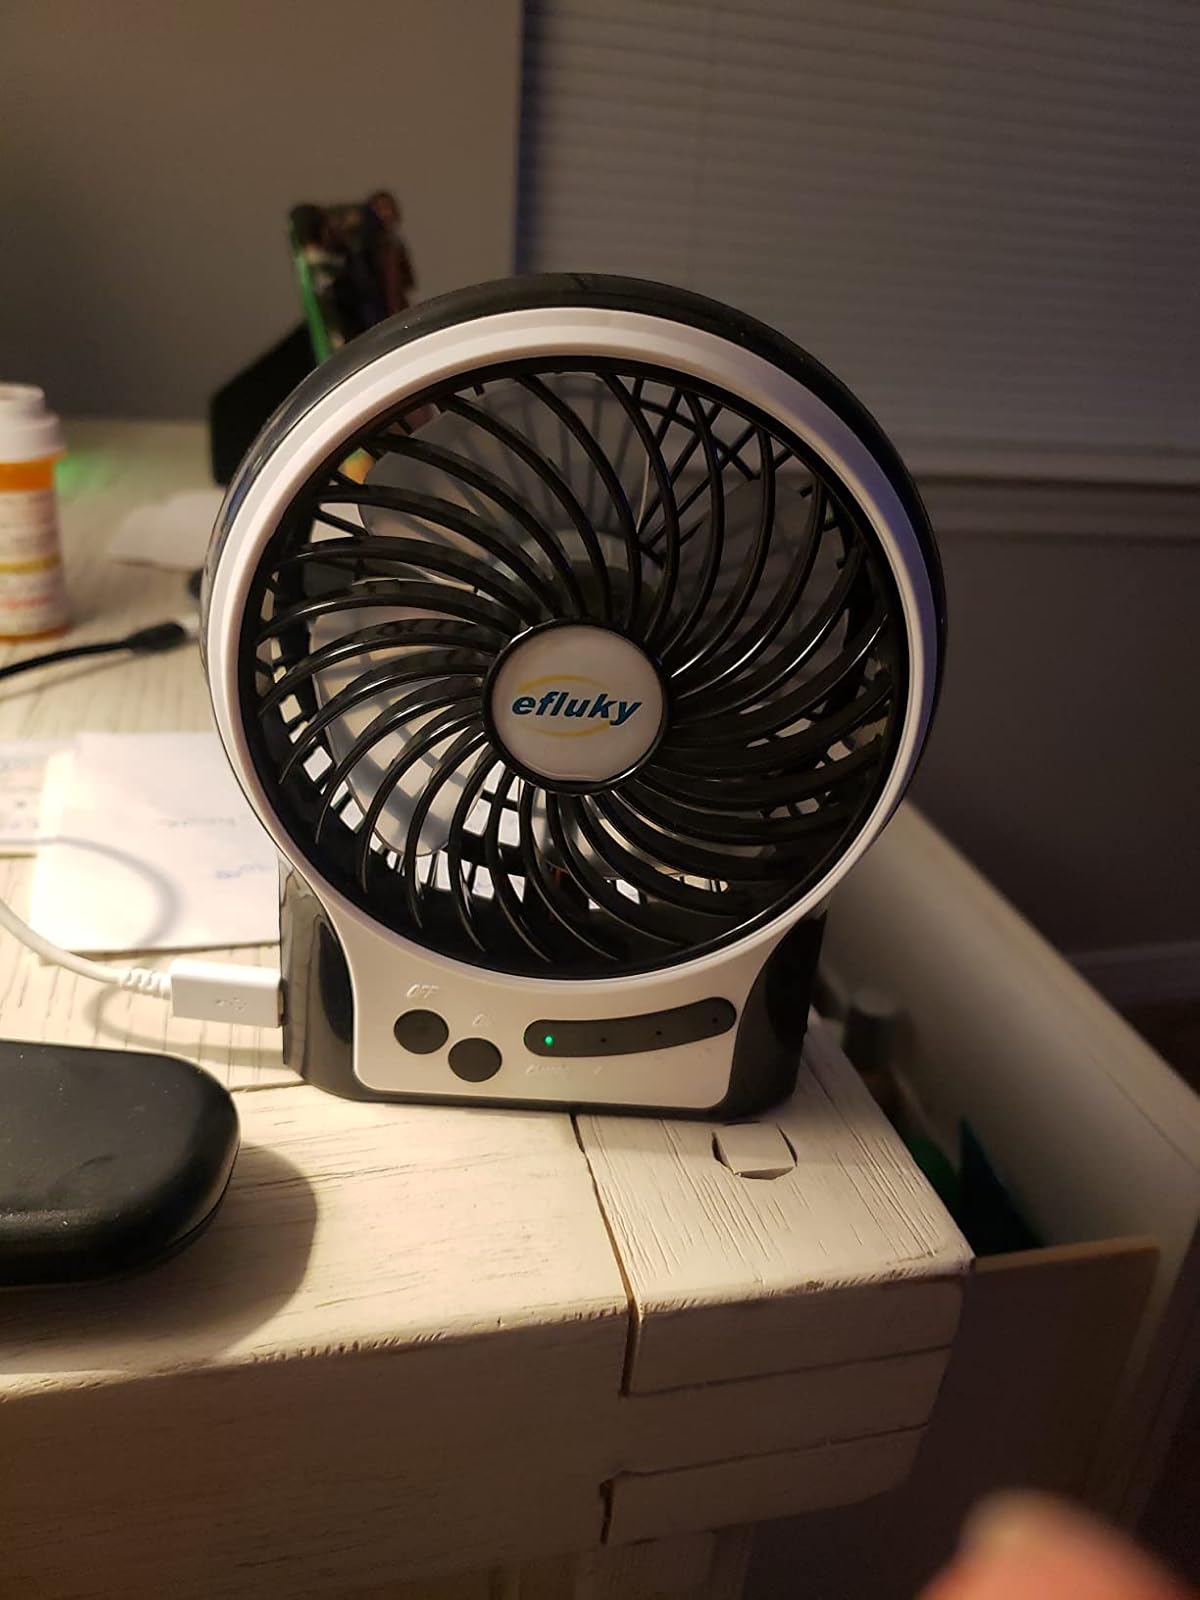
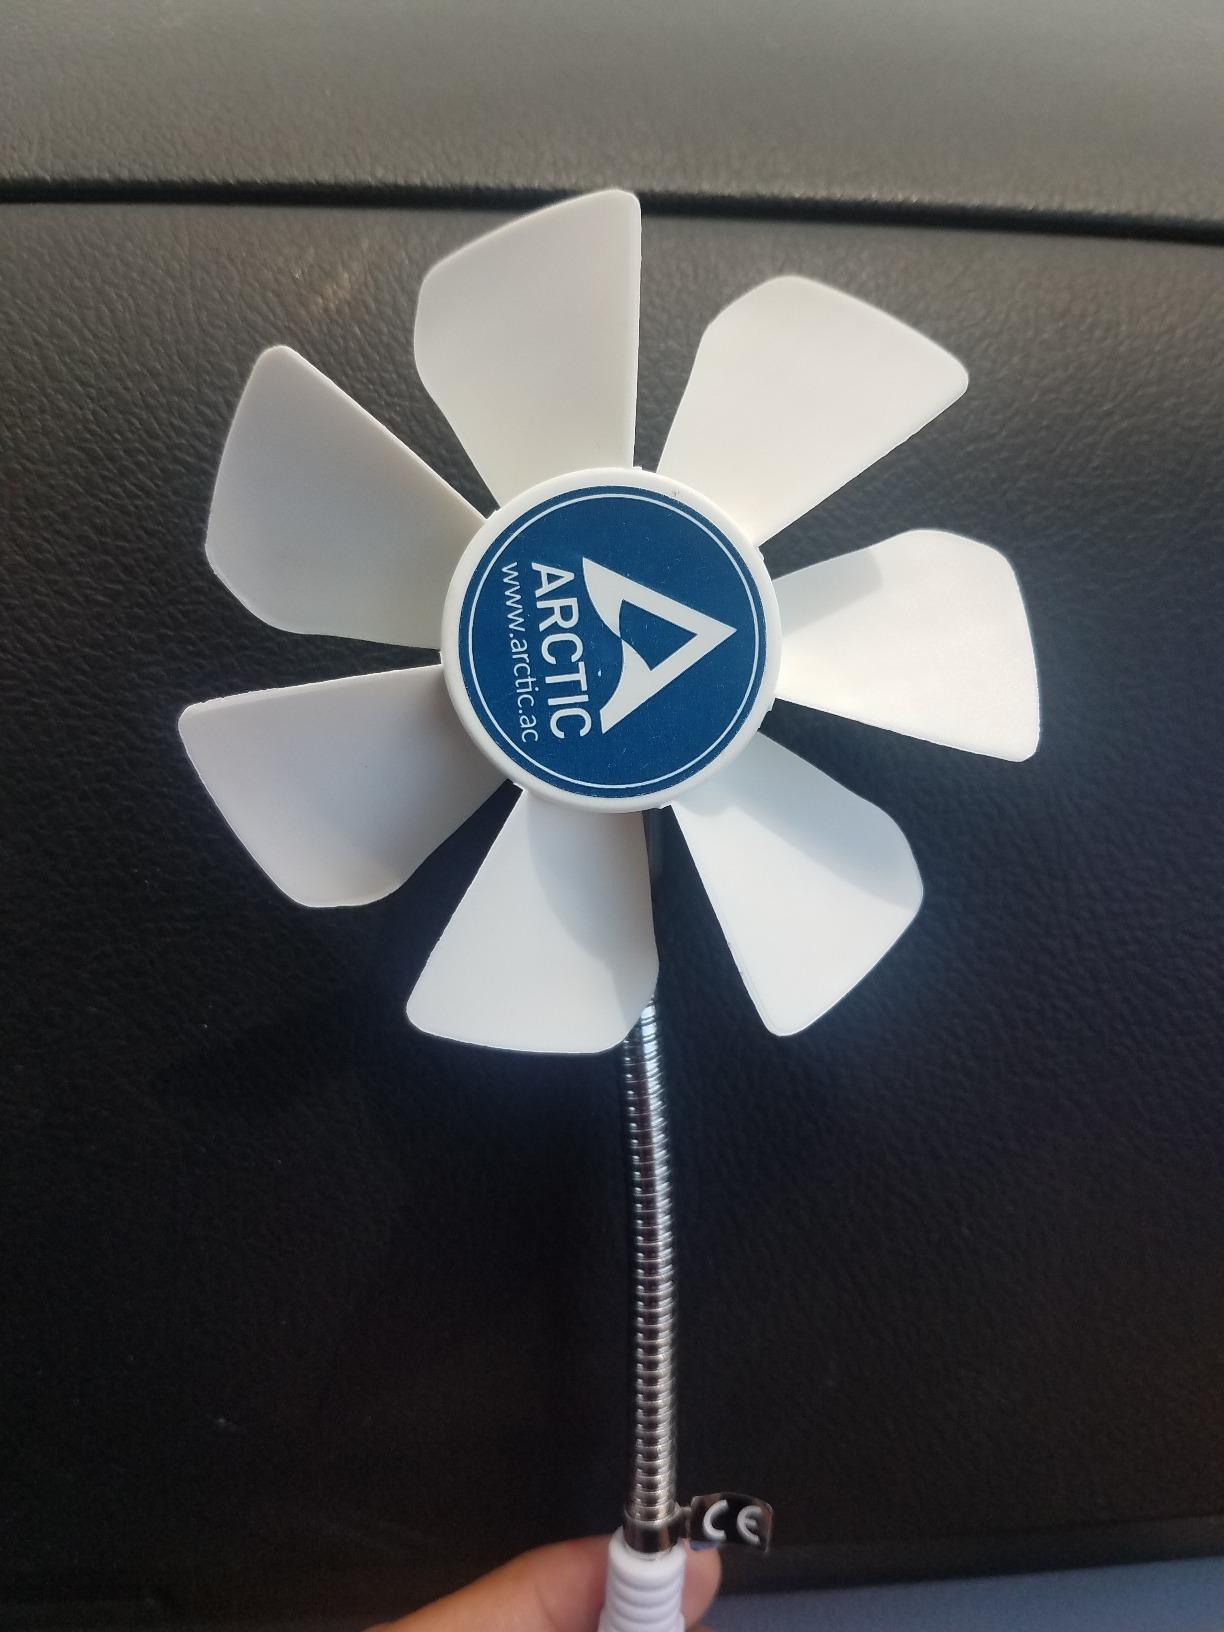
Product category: fan
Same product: no